John R. Davis Jr.

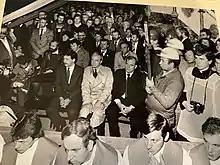
John R Davis Jr. at memorial mass on first anniversary of Father Popieluszko's death, October 1985. Lech Walesa and Tadeusz Mazowiecki in row behind him..

During these years Davis worked behind the scenes to help get Solidarity members out of jail. The U.S. Government was very reluctant to appear conciliatory towards Poland and was watching in particular the fate of "the eleven" - top Solidarity leaders who had been in prison for two years and who were still awaiting trial.op Solidarity leaders who had been in prison for two years and who were still awaiting trial.